List of birds of Morocco

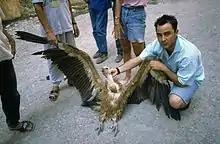
A Eurasian griffon in the Atlas Mountains

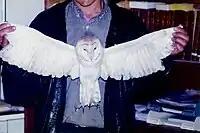
A barn owl in El Jadida

The Accipitridae is a family of birds of prey, which includes hawks, eagles, kites, harriers and Old World vultures. The bearded vulture, dark chanting-goshawk, and tawny eagle are all close to being extirpated in Morocco.